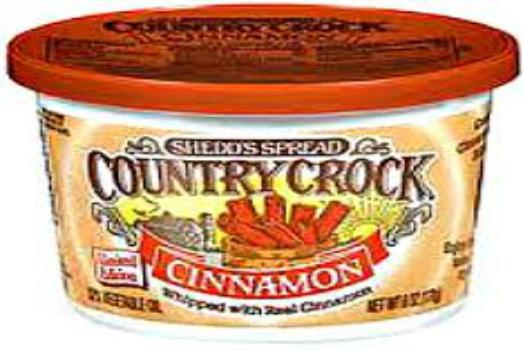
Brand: Country Crock
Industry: Food